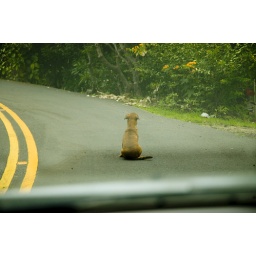
this dog was just sitting in the middle of the road while we were driving to the Painted Church